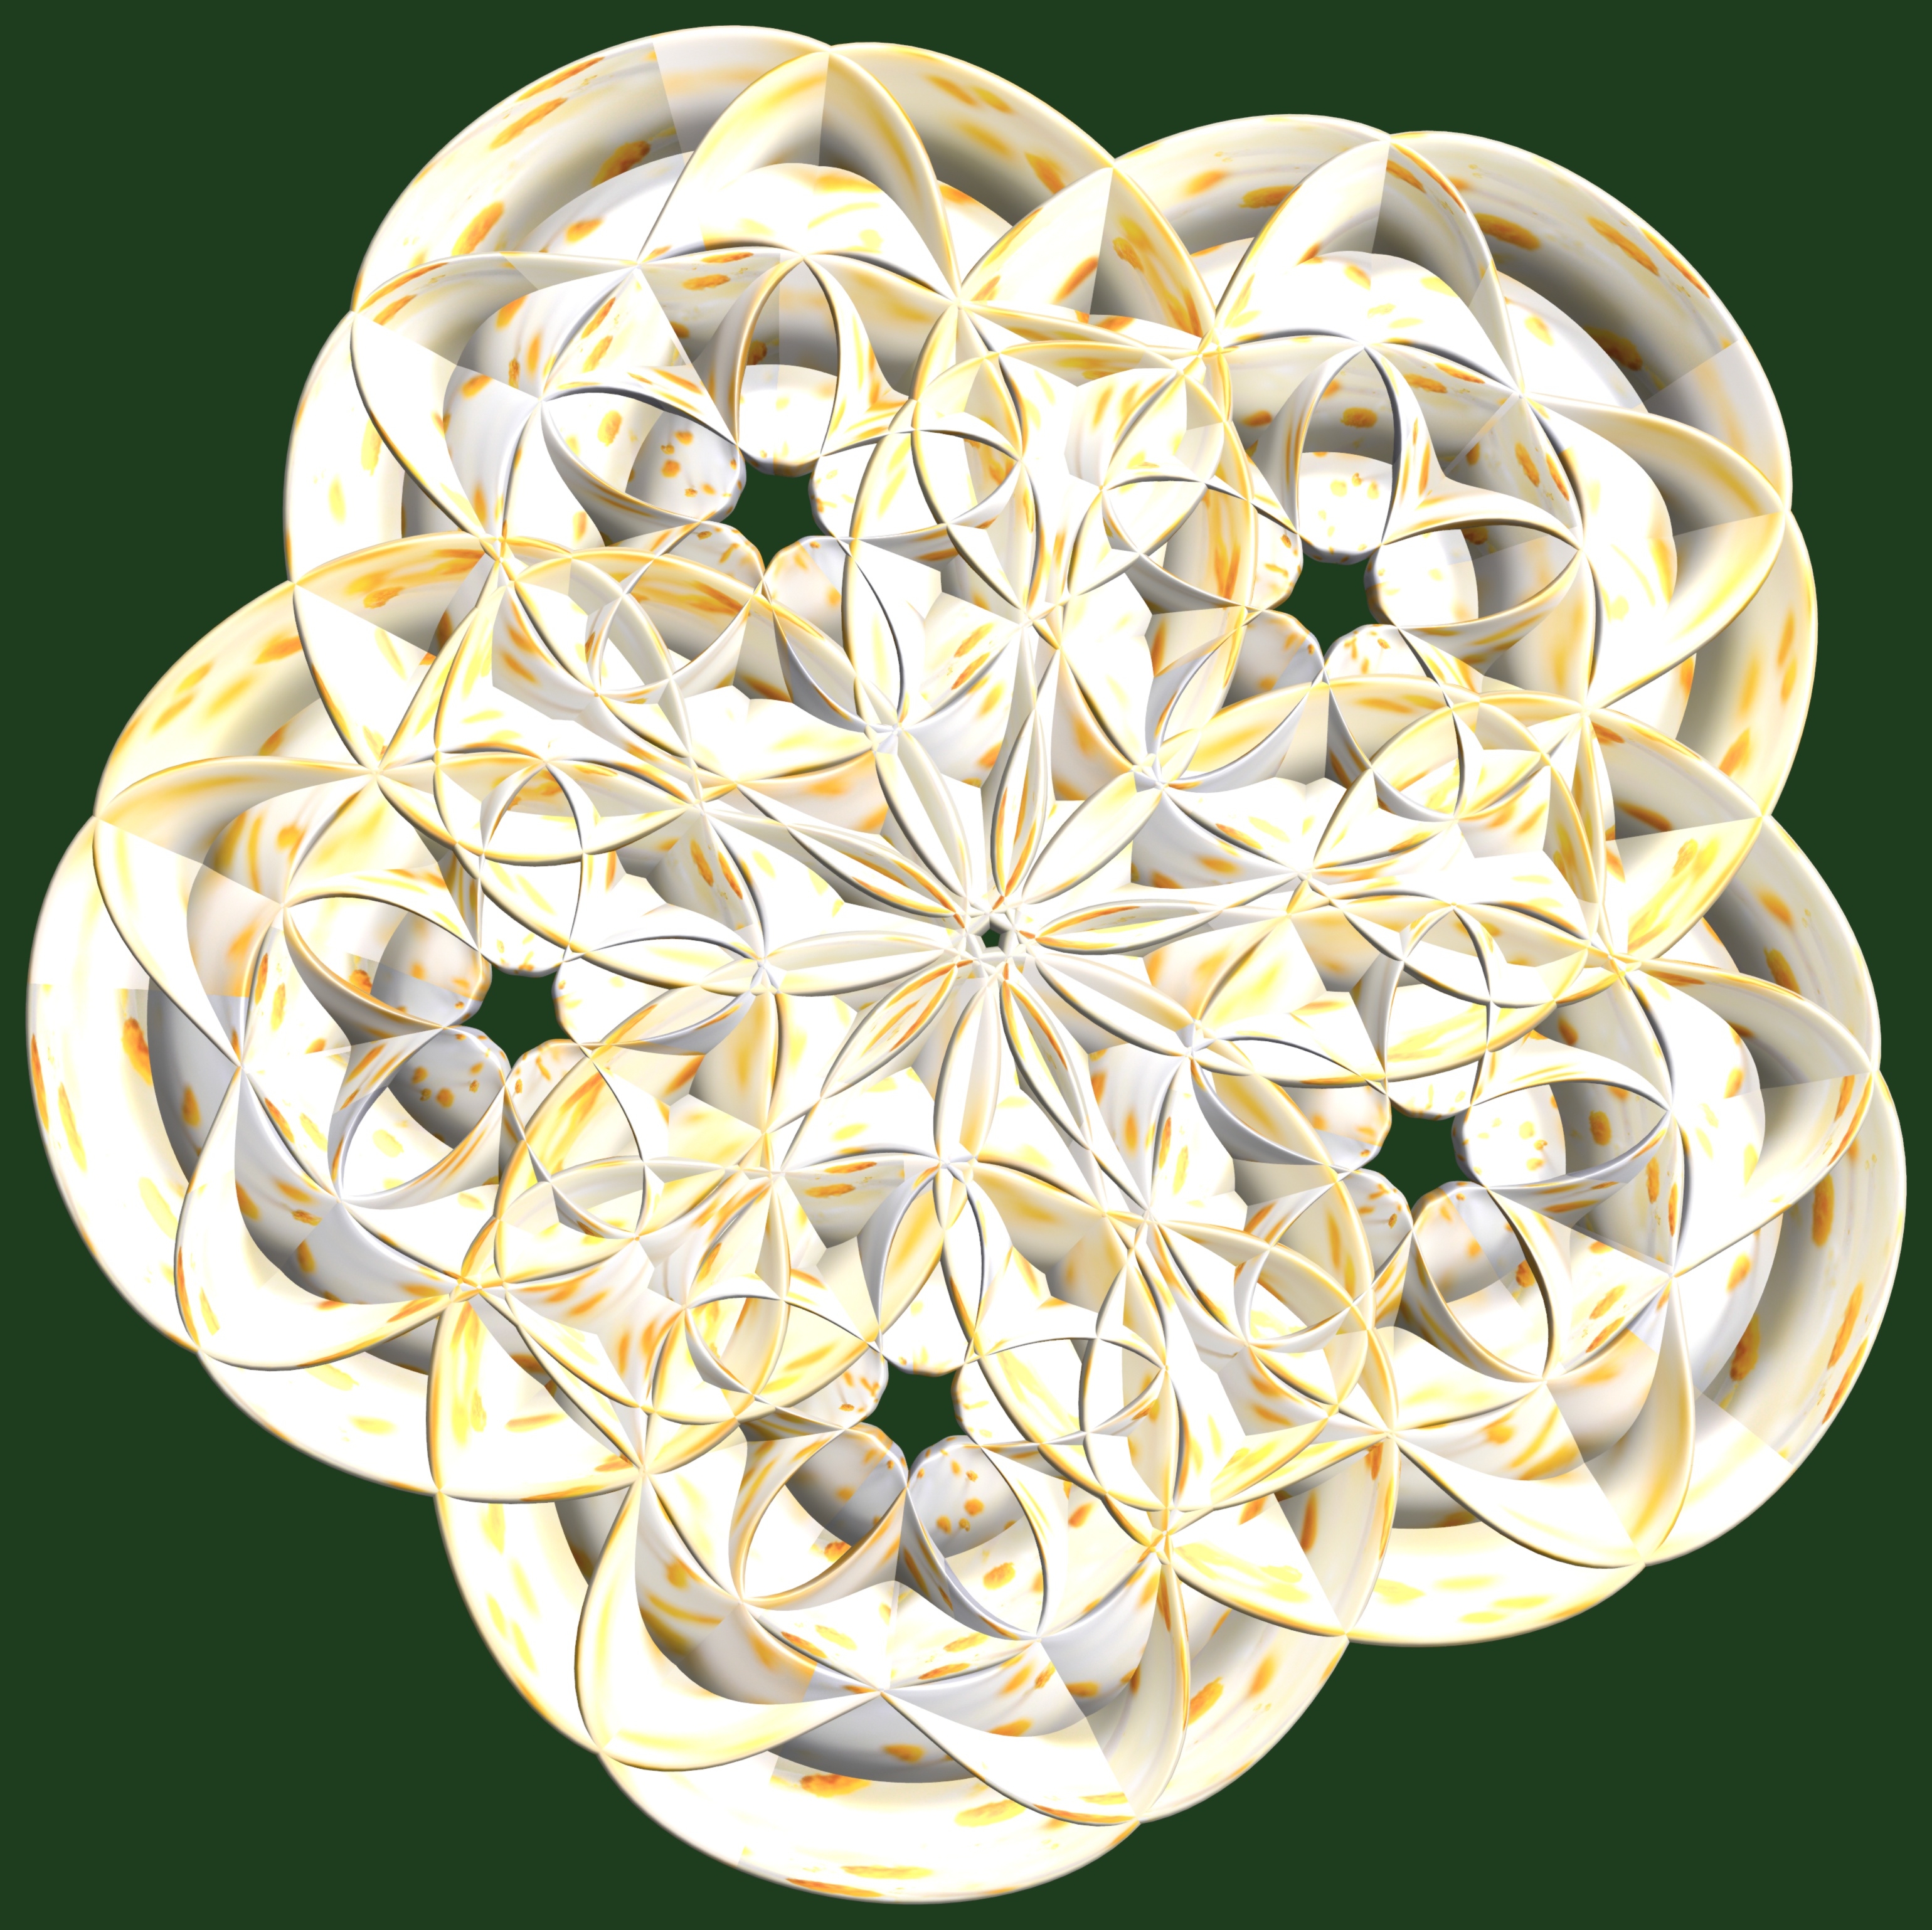
structure, texture, flower, pattern, yellow, lighting, circle, jewellery, design, symmetry, light fixture, 3d, graphic, torus, mathematica, cg, parametricplot3d, code, program, algorithm, mapping, fashion accessory